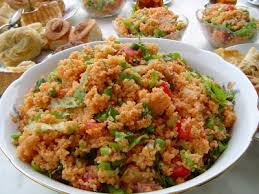
Yemek: kisir